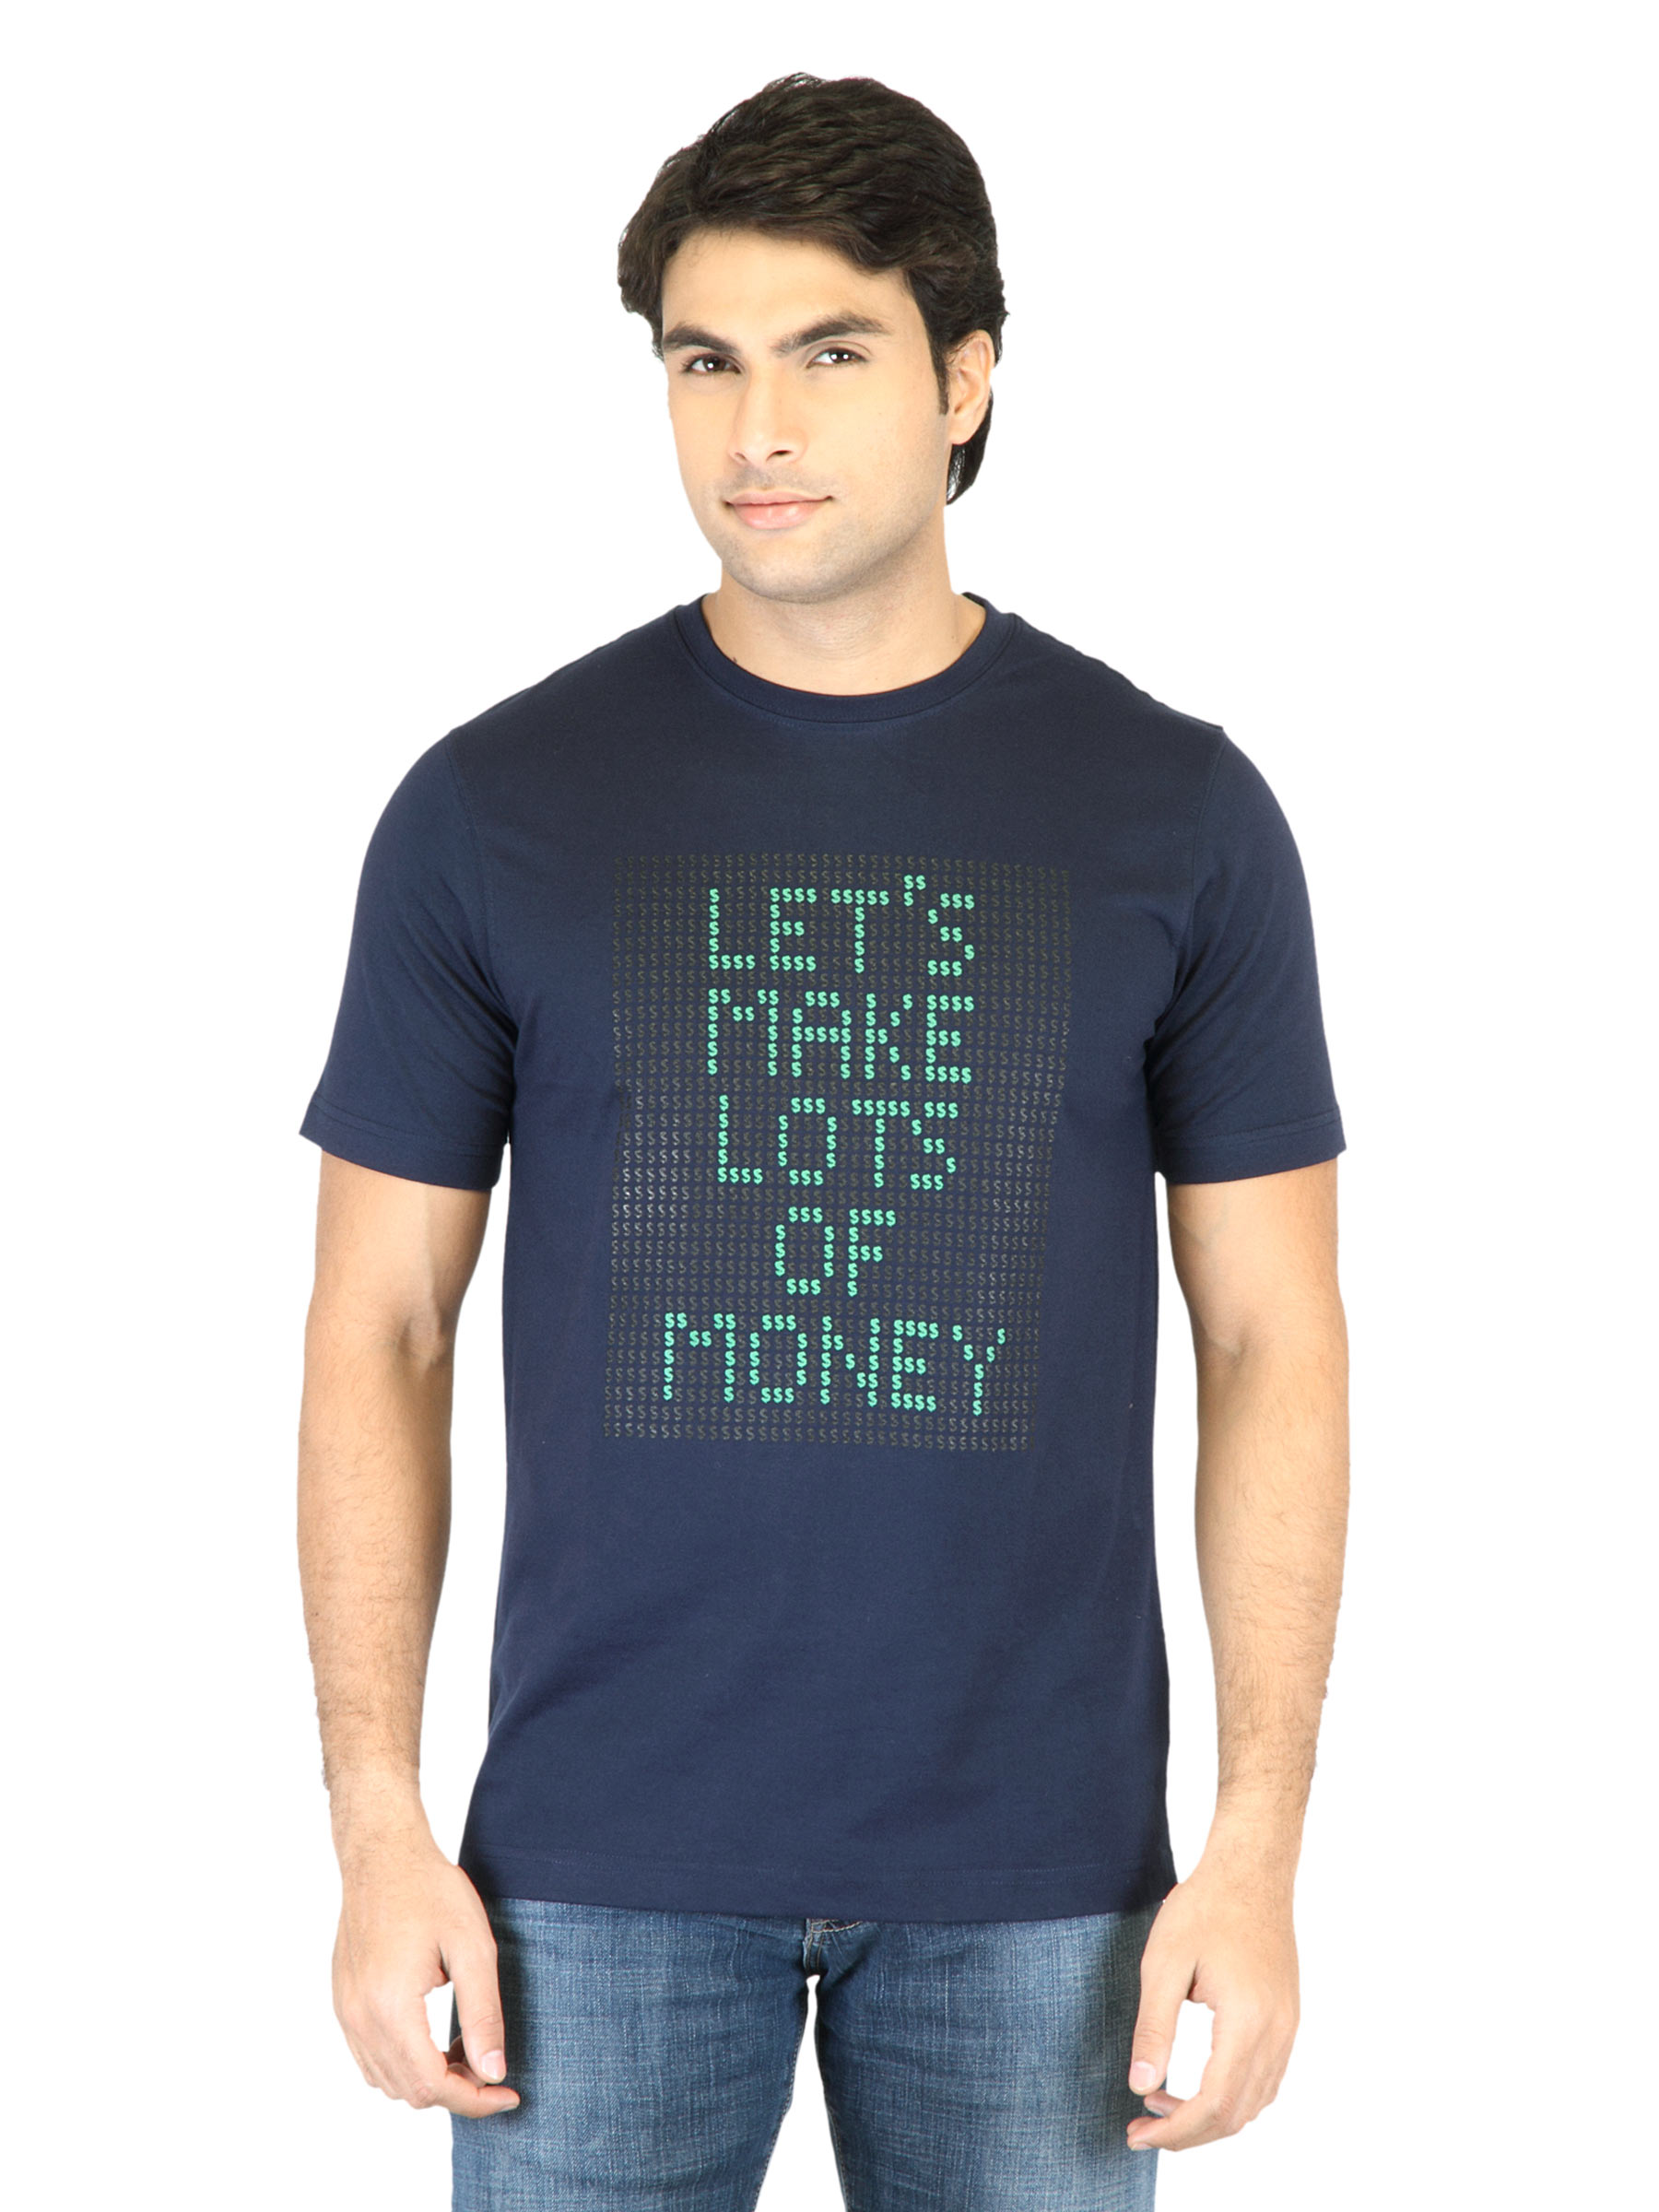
Mark Taylor Men Navy Blue Printed T-shirt
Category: Apparel / Topwear / Tshirts
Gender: Men
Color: Navy Blue
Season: Fall 2011
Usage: Casual